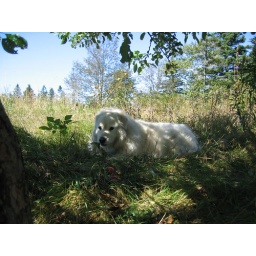
under the apple tree